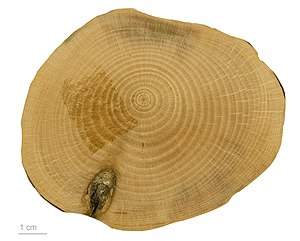
Kamelia-slægten
Camellia japonica
Kamelia-slægten indeholder mange arter. Her nævnes blot dem, man oftest kan komme i berøring med i Danmark.